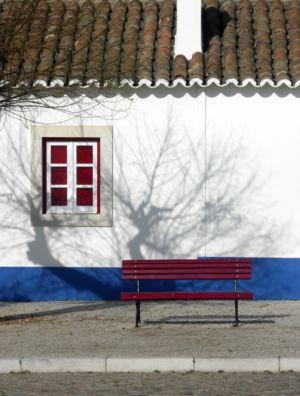
Village de Porto Covo. Côte ouest du Portugal.